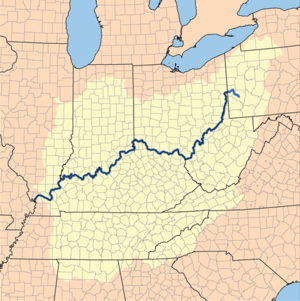
Ohiofloden
Ohios løb og afvandingsområde
Ohiofloden er en 1.579 km lang biflod til Mississippi i det østlige USA.